Nyan Koi!

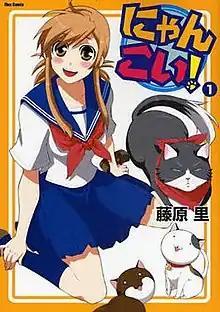
Cover of the first volume

is a Japanese manga series written and illustrated by Sato Fujiwara. It started serialization on Flex Comix's web manga "FlexComix Blood" on August 10, 2007. An anime adaptation premiered on October 1, 2009, in Japan. The series has been licensed by Sentai Filmworks and released in North America with English subtitles on December 14, 2010, and dubbed in English on December 31, 2013 by Seraphim Digital.